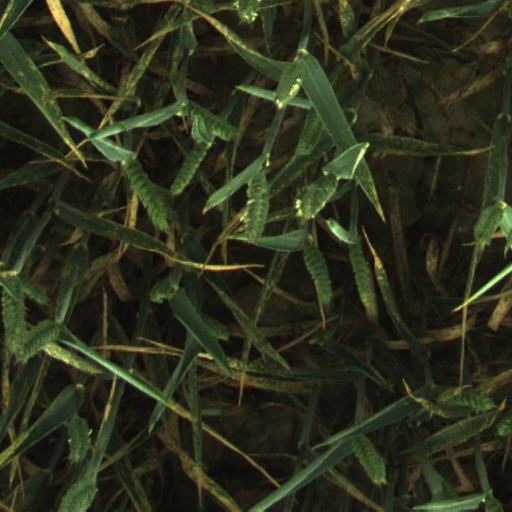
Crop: wheat